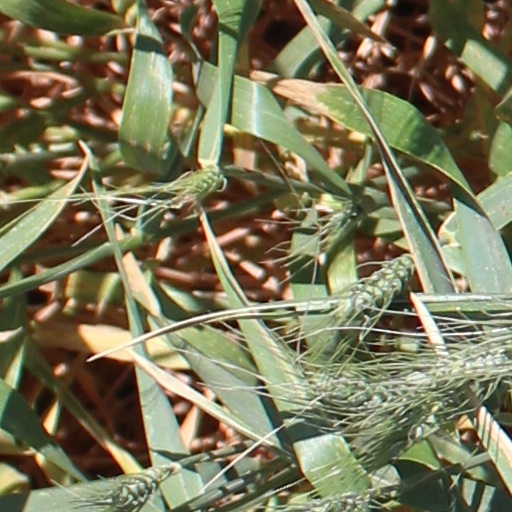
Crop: wheat